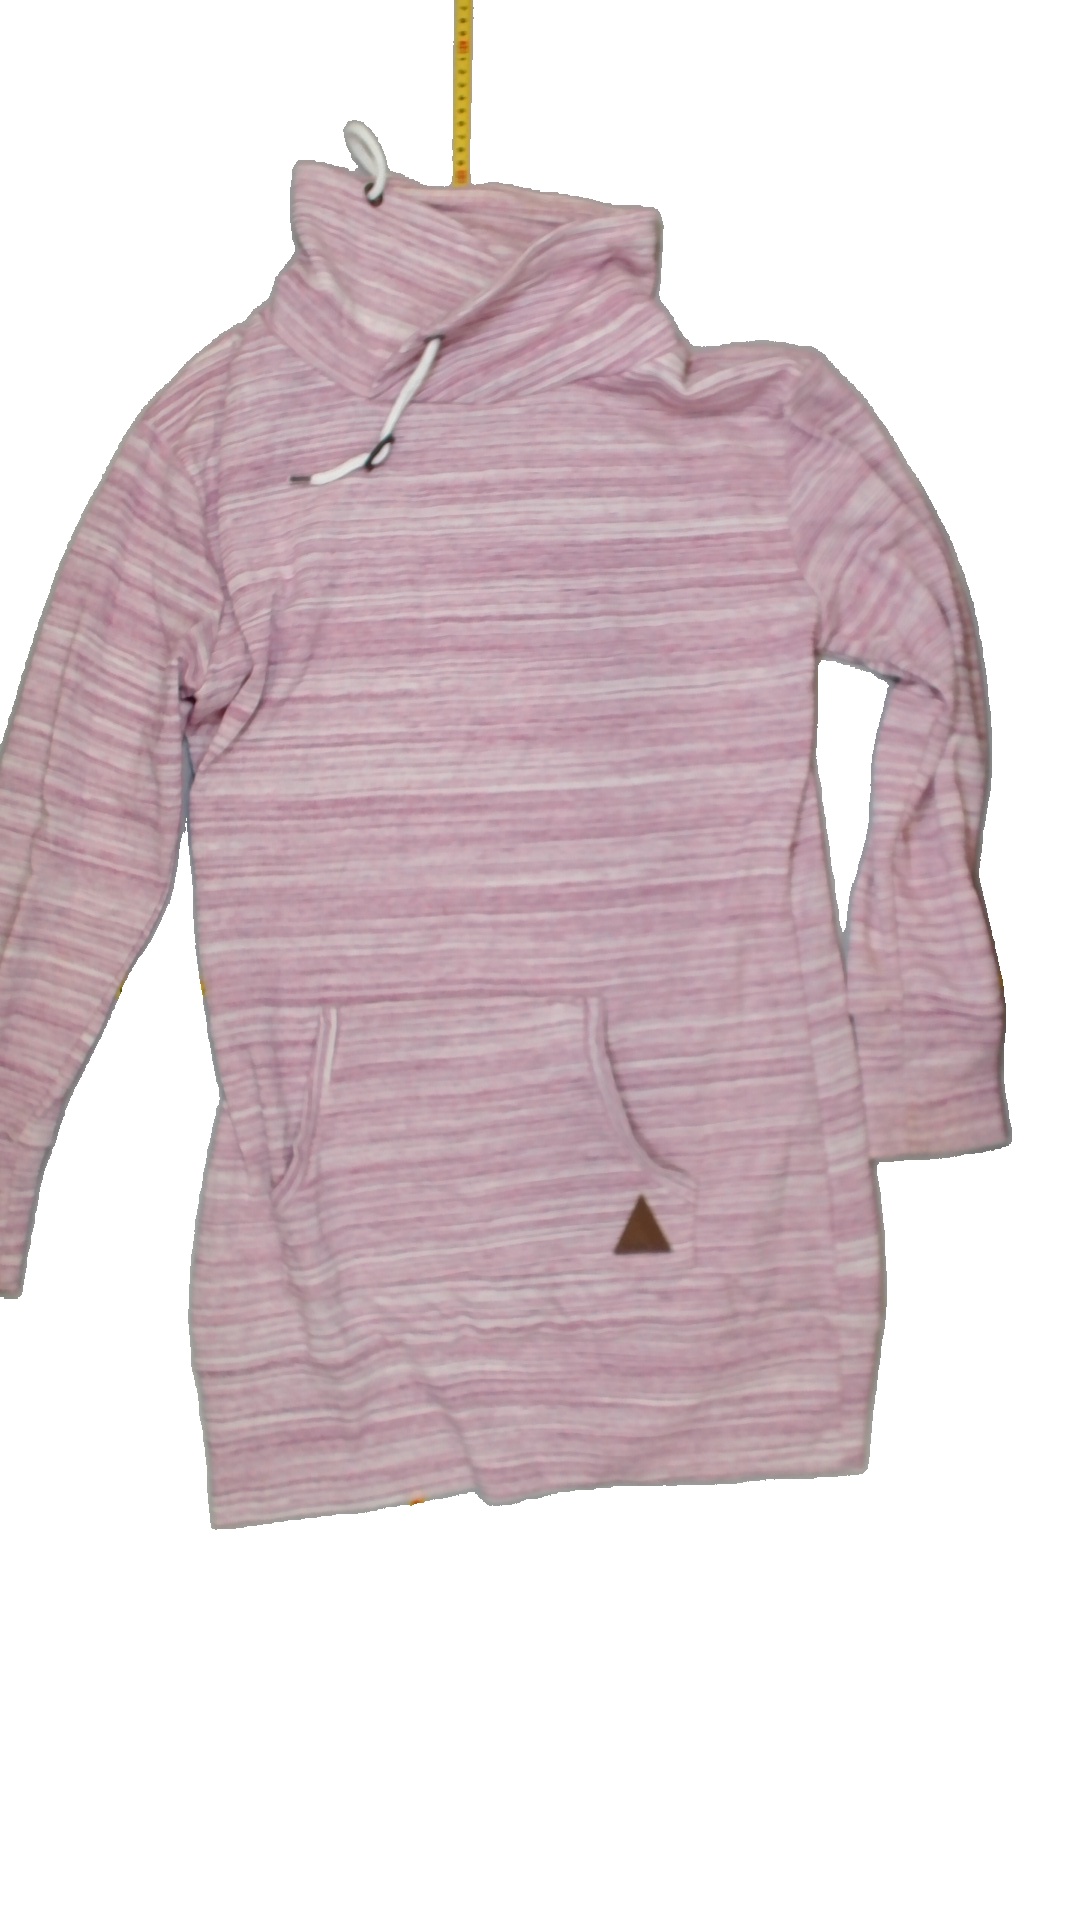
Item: Sweater (Ladies)
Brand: Not Applicable
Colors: Pink, White
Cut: Long
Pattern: Striped
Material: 66% Poly 34% Cotton
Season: All
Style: No trend
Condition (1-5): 3
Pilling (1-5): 5
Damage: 0
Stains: Yes
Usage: Export
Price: <50